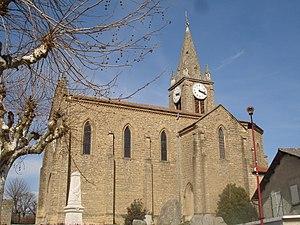
Grenay (38)